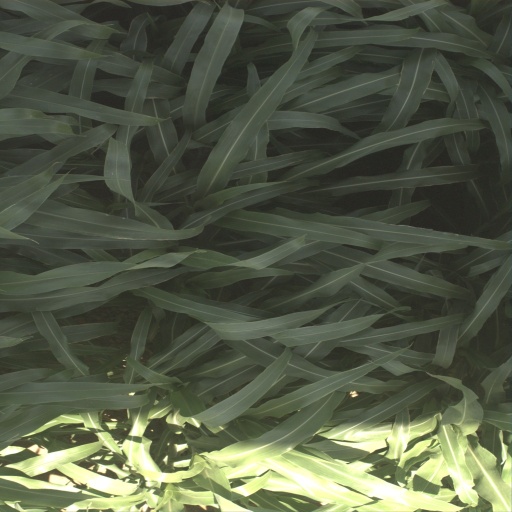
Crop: sorghum